Roberto Colombo (footballer)

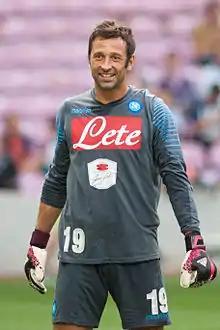
Colombo with Napoli in August 2014

Roberto Colombo (born 24 August 1975) is an Italian former professional football goalkeeper.